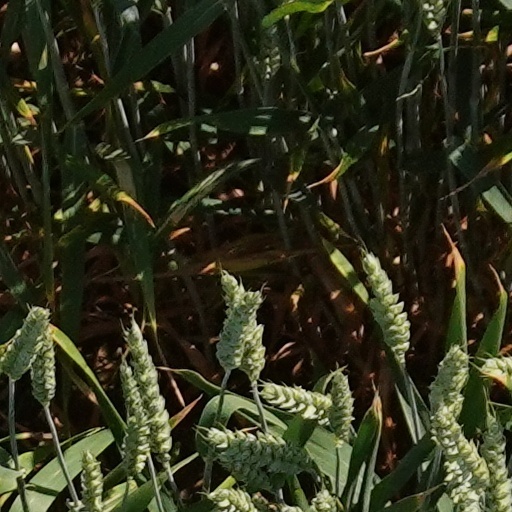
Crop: wheat